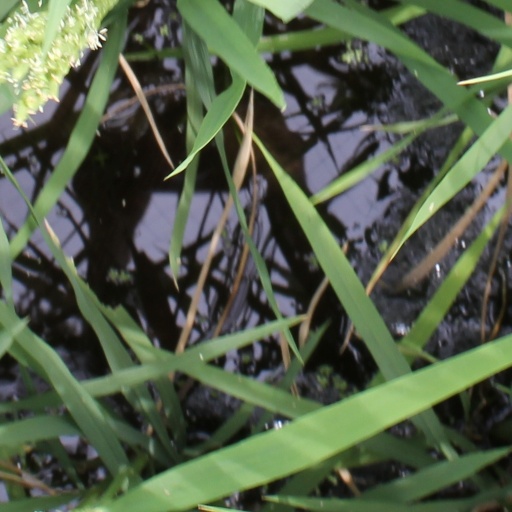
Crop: rice